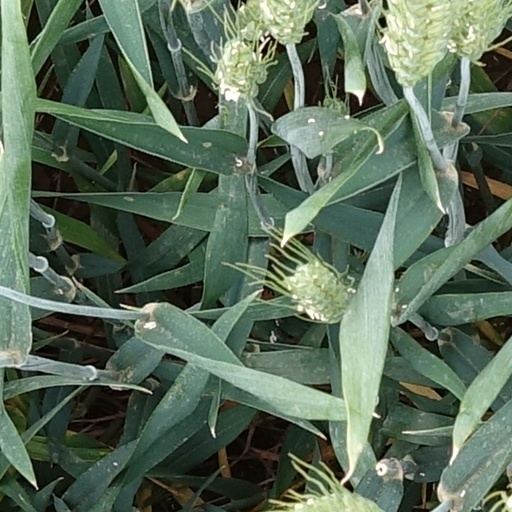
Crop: wheat